Cansu Yağ

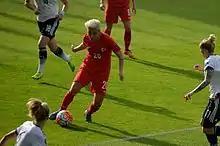
Cansu Yağ playing for Turkey women's national at the UEFA Women's Euro 2017 qualifying Group 5 match against Germany in Istanbul, Turkey.

Already at the age of 14 and still living in Germany, she was selected to the Turkey girls' U-15 national team, and travelled for this reason to Turkey to take part at the training camps and international matches. After playing in the national U-17 and U-19 teams, she was admitted to the Turkish women's national team in 2006. She had preferred to play for the Turkey national rather than for the German. Cansu Yağ played at the 2008 UEFA Women's U-19 Championship First qualifying round matches against the teams from Poland, Austria and Bulgaria, scoring a goal in the last match. In the UEFA Women's Euro 2009 qualifying match against Georgia, she shot one of the nine goals. Yağ scored two goals against Malta and one goal against Austria in the 2011 FIFA Women's World Cup qualification – UEFA Group 5 matches in April 2010.